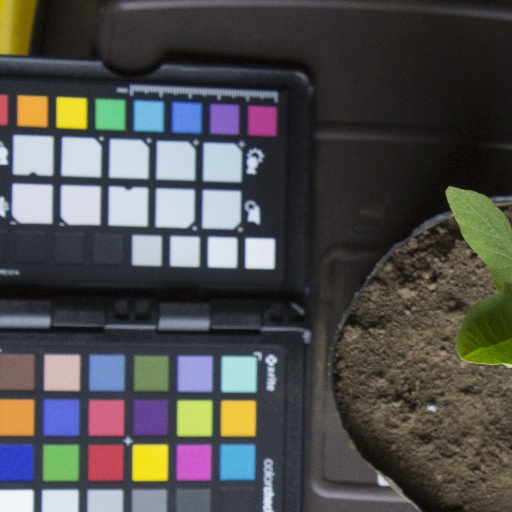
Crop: soybean